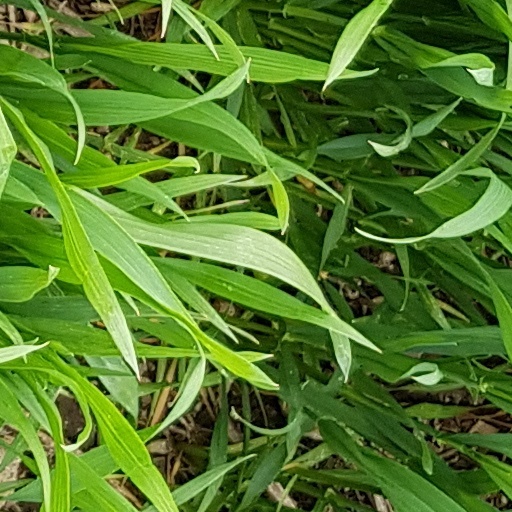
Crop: wheat